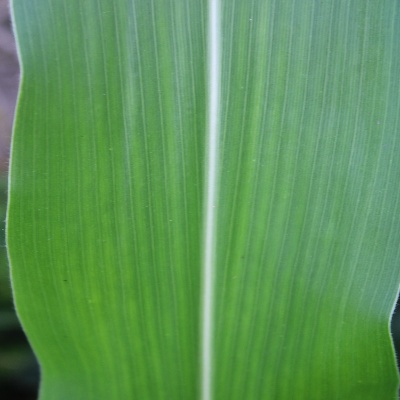
Crop: Maize
Condition: healthy